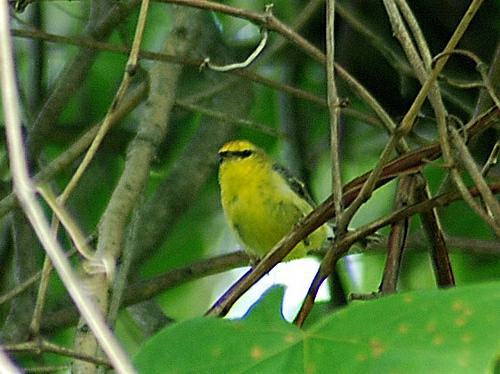
A photo of a blue winged warbler